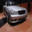
Label: automobile